WB Electronics FlyEye

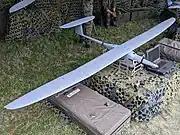
Polish Territorial Defence Force WB Electronics FlyEye, Radom Air show 2023

The drones were used operationally as part of the mission in Afghanistan by soldiers of the NiL Unit.